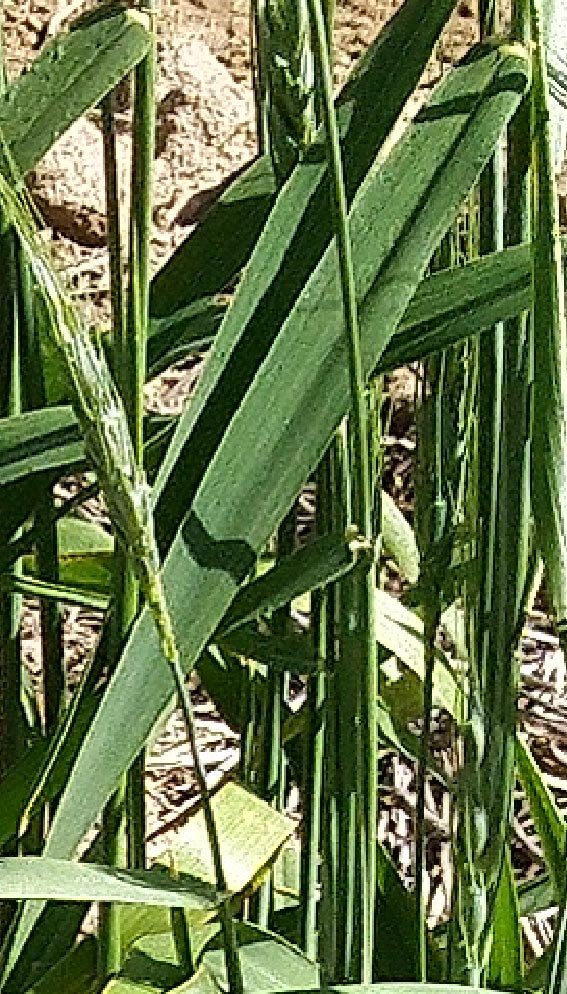
Label: Wheat___Healthy